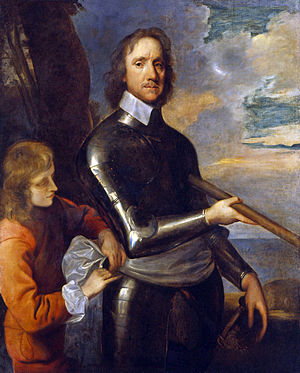
Engelske regenter / Interregnum (1653-1659)
Oliver Cromwell
"Dette er en liste over engelske regenter. Den omfatter ikke regenter af den moderne stat Storbritannien og Nordirland, der først opstod med vedtagelsen af Acts of Union i 1707. Denne liste omfatter kun monarker af det nu hedengangne Kongeriget England samt disse monarkers institutionelle forgængere, kongerne af Wessex, som var de første til at betegne sig selv ""konger af England.""